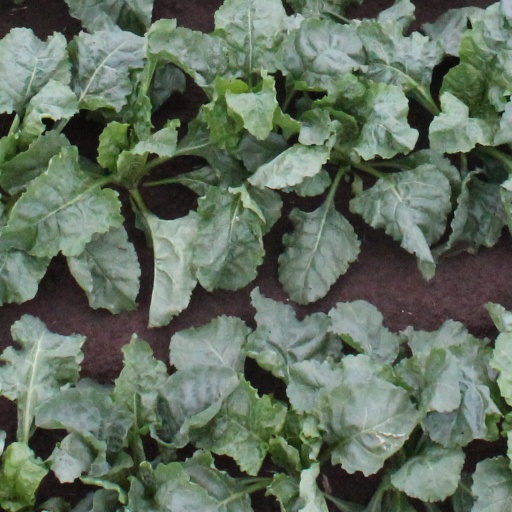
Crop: sugar beet